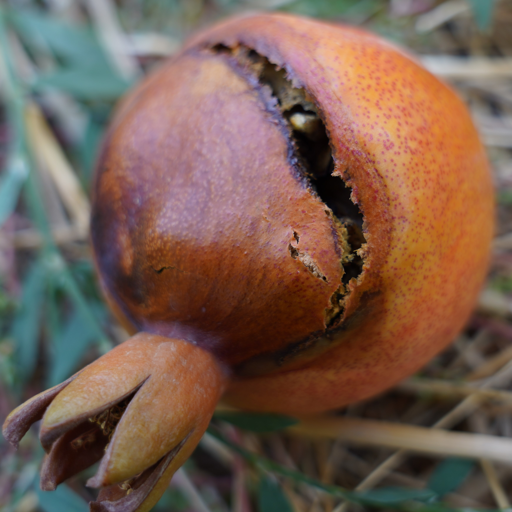
Label: Colletotrichum spp